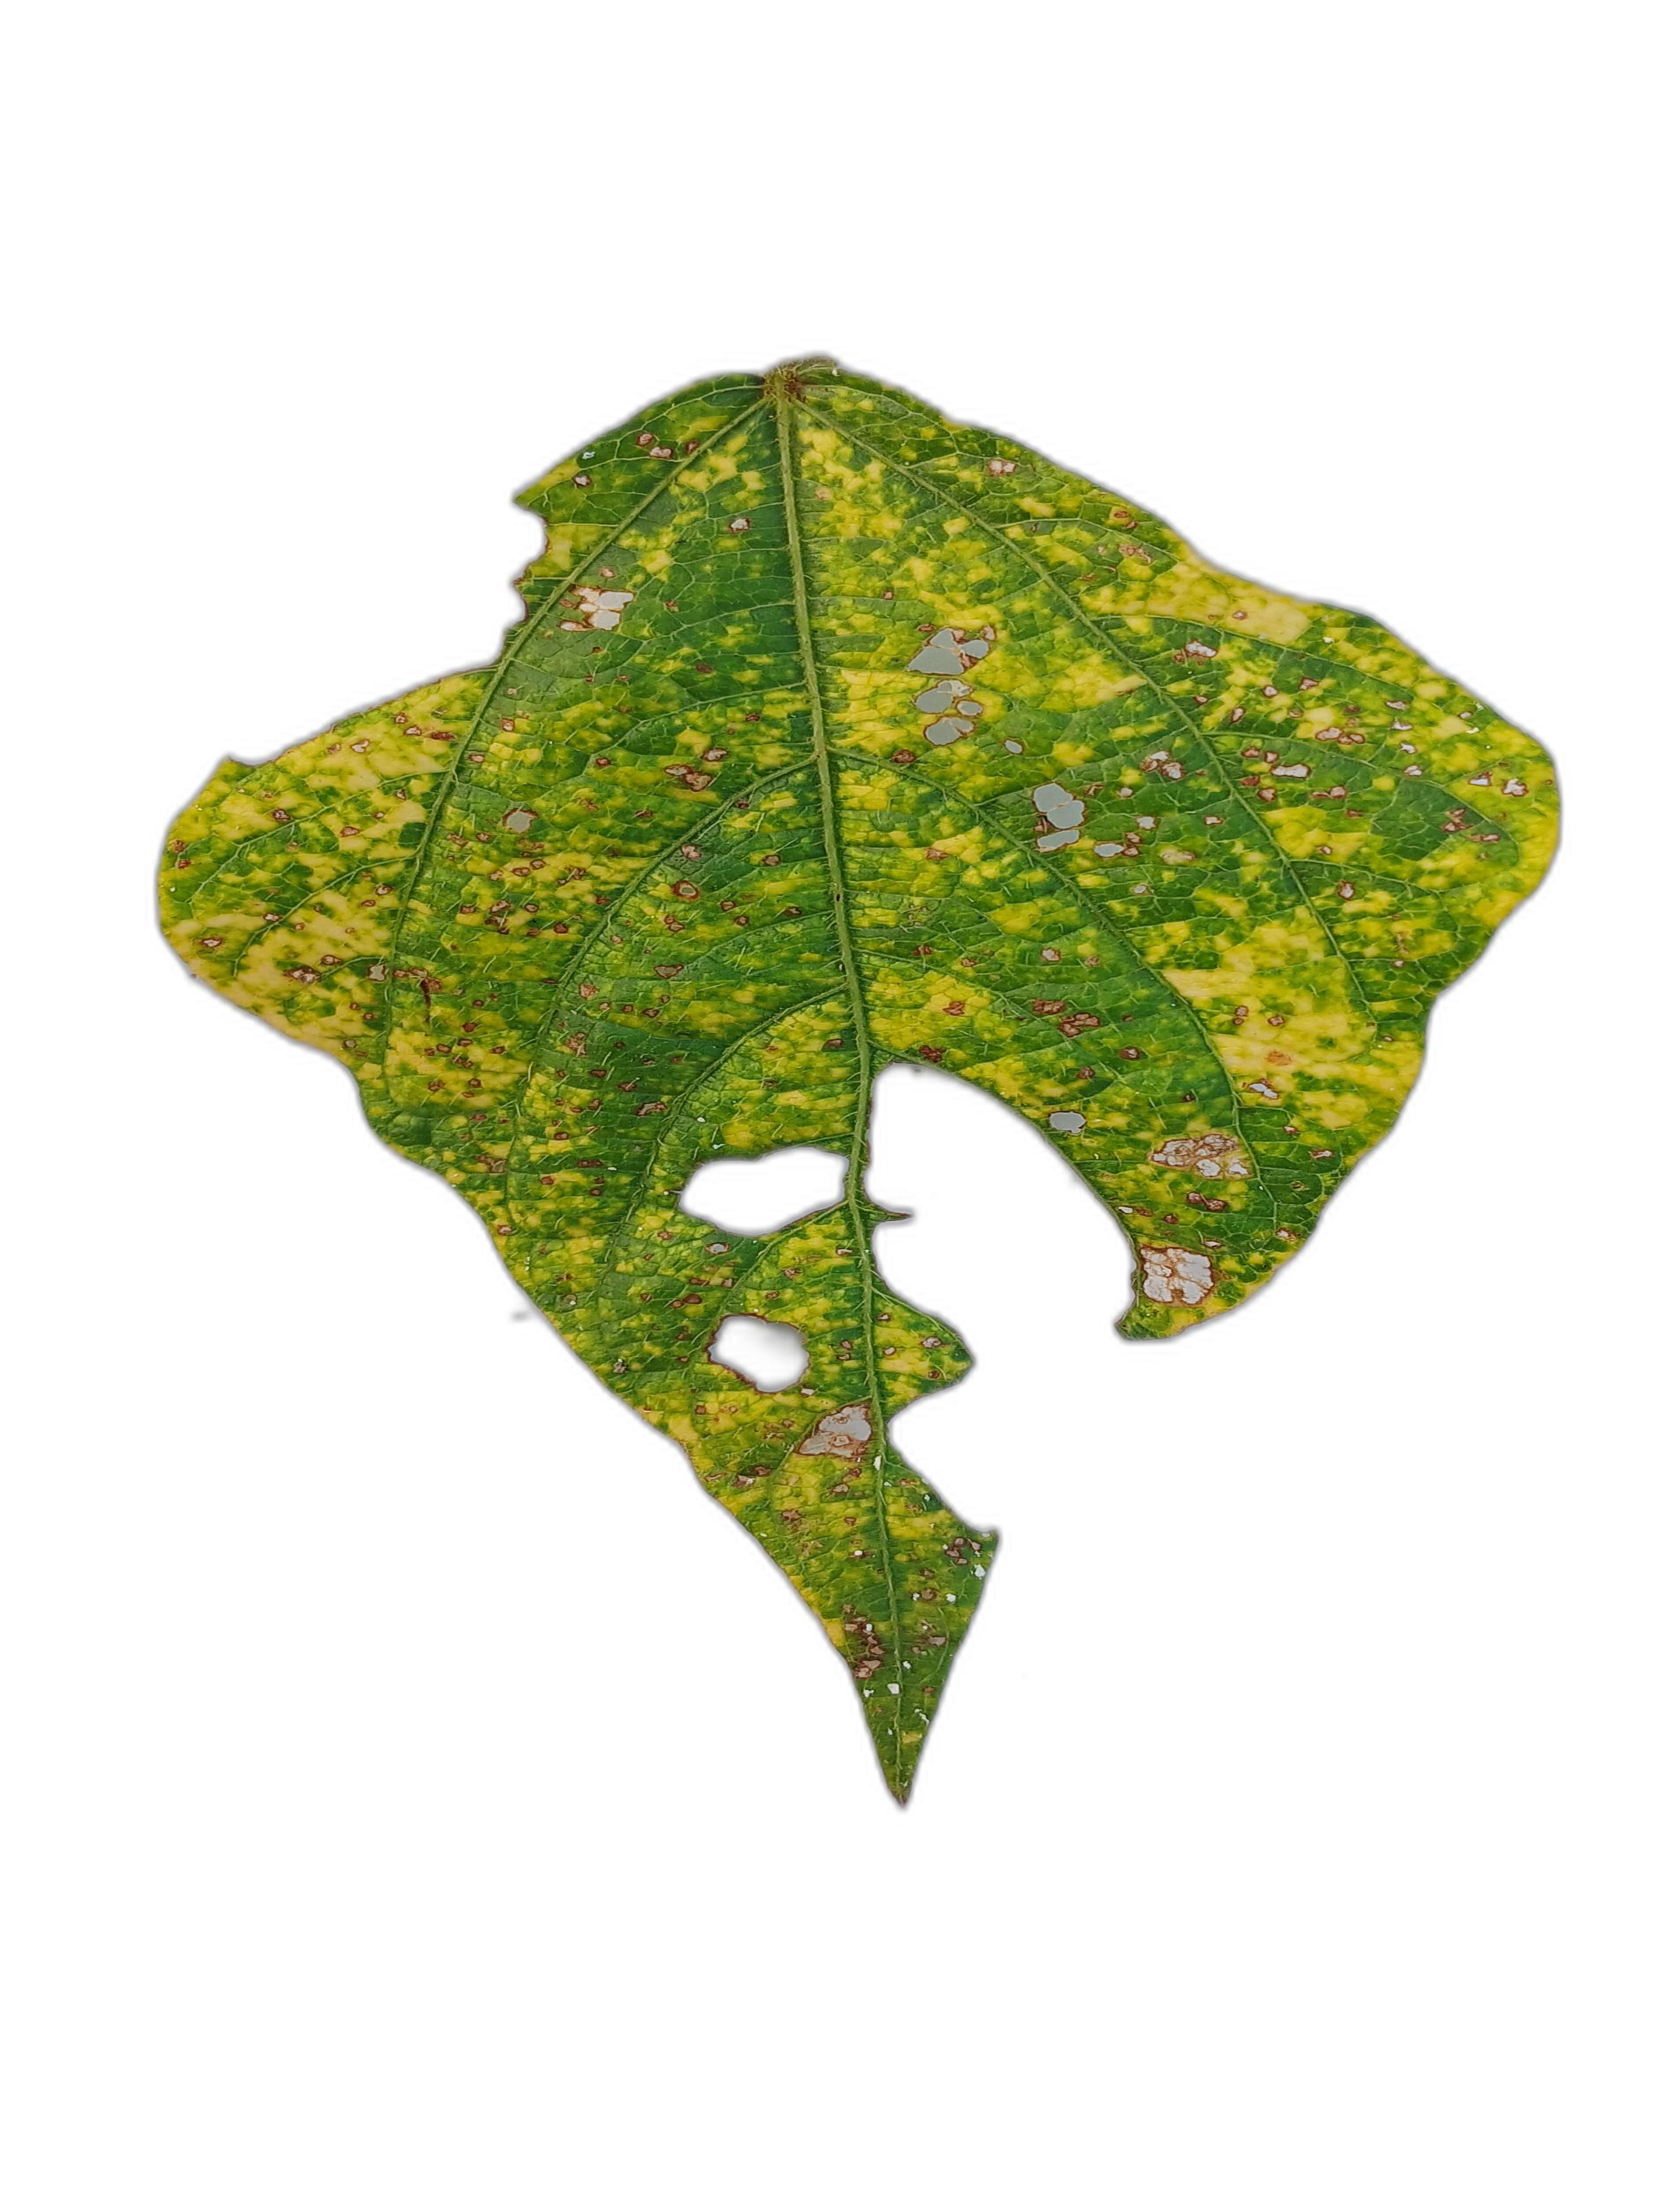
Label: Yellow Mosaic